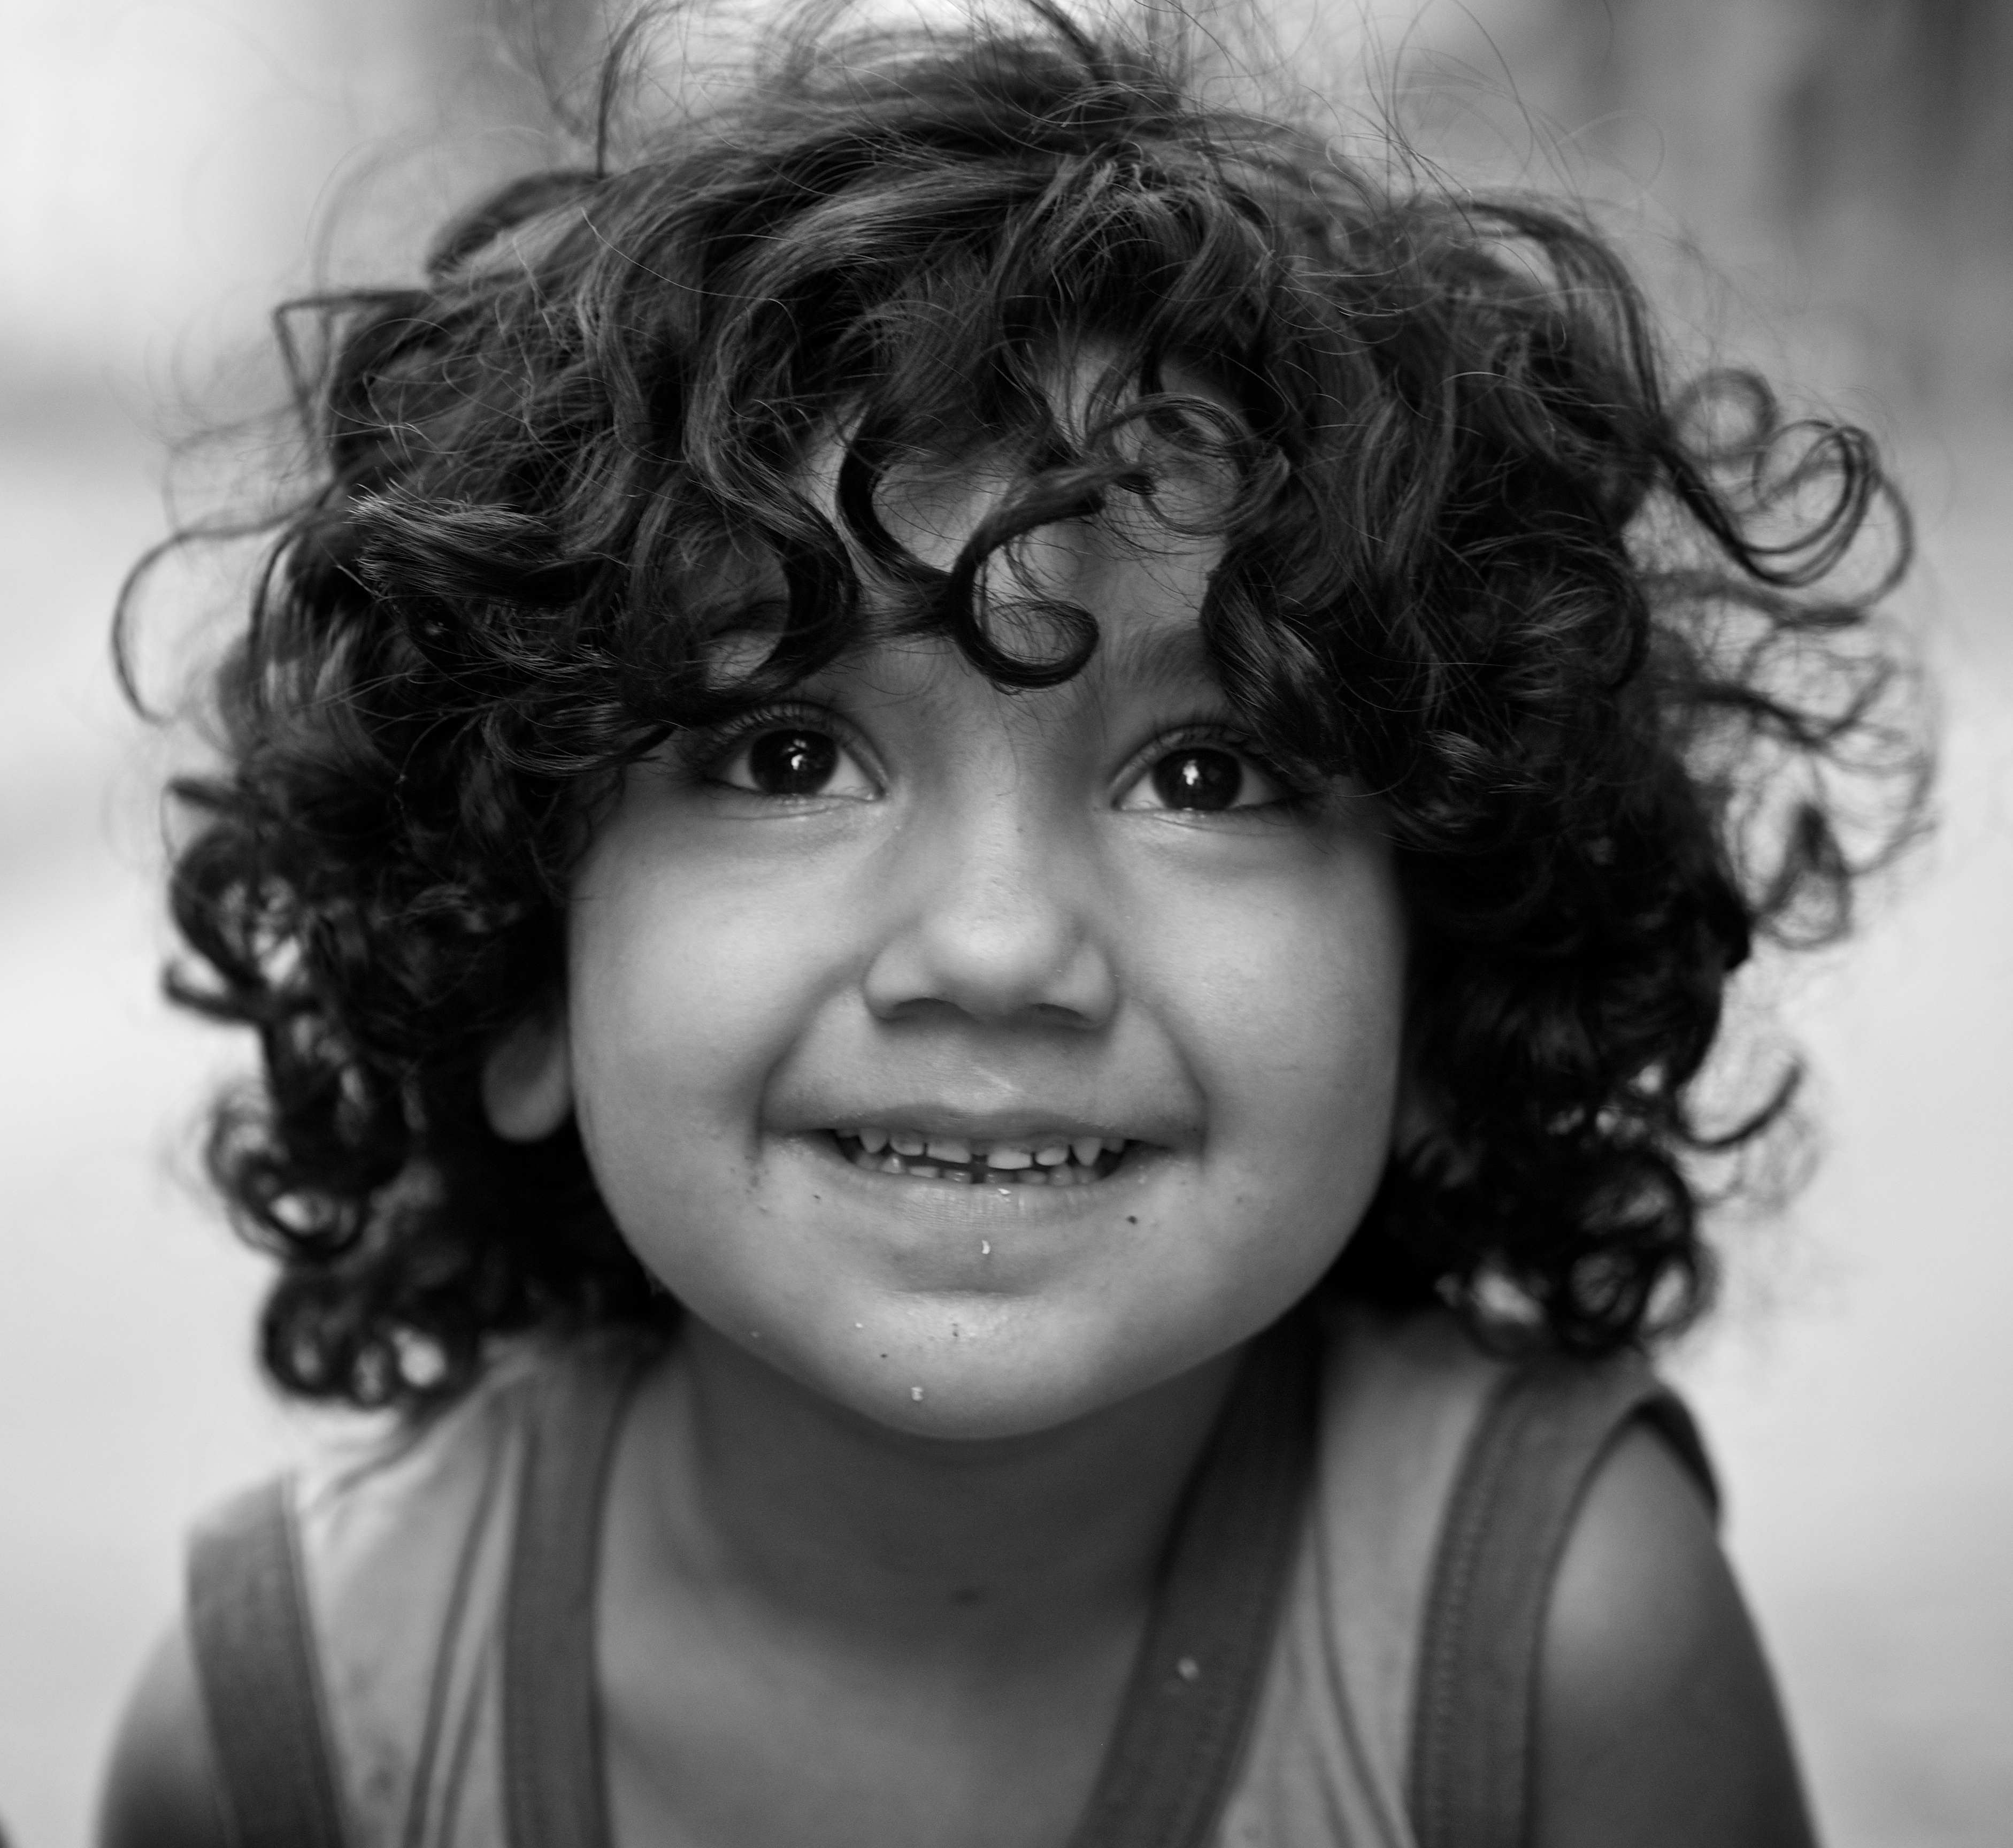
person, black and white, girl, woman, hair, white, street, photography, ebook, portrait, training, child, black, monochrome, facial expression, hairstyle, smile, close up, streetphotography, flickr, face, thomas, video, eye, head, olympus, skin, beauty, omd, fuji, leica, emotion, monochrom, leuthard, hcb, thomasleuthard, photo shoot, brown hair, monochrome photography, portrait photography